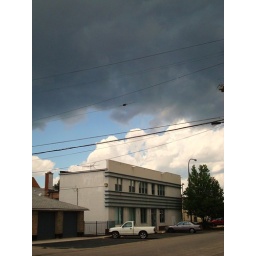
outside my apartment in Cicero, IL. Not a cloud in the sky an hour earlier.